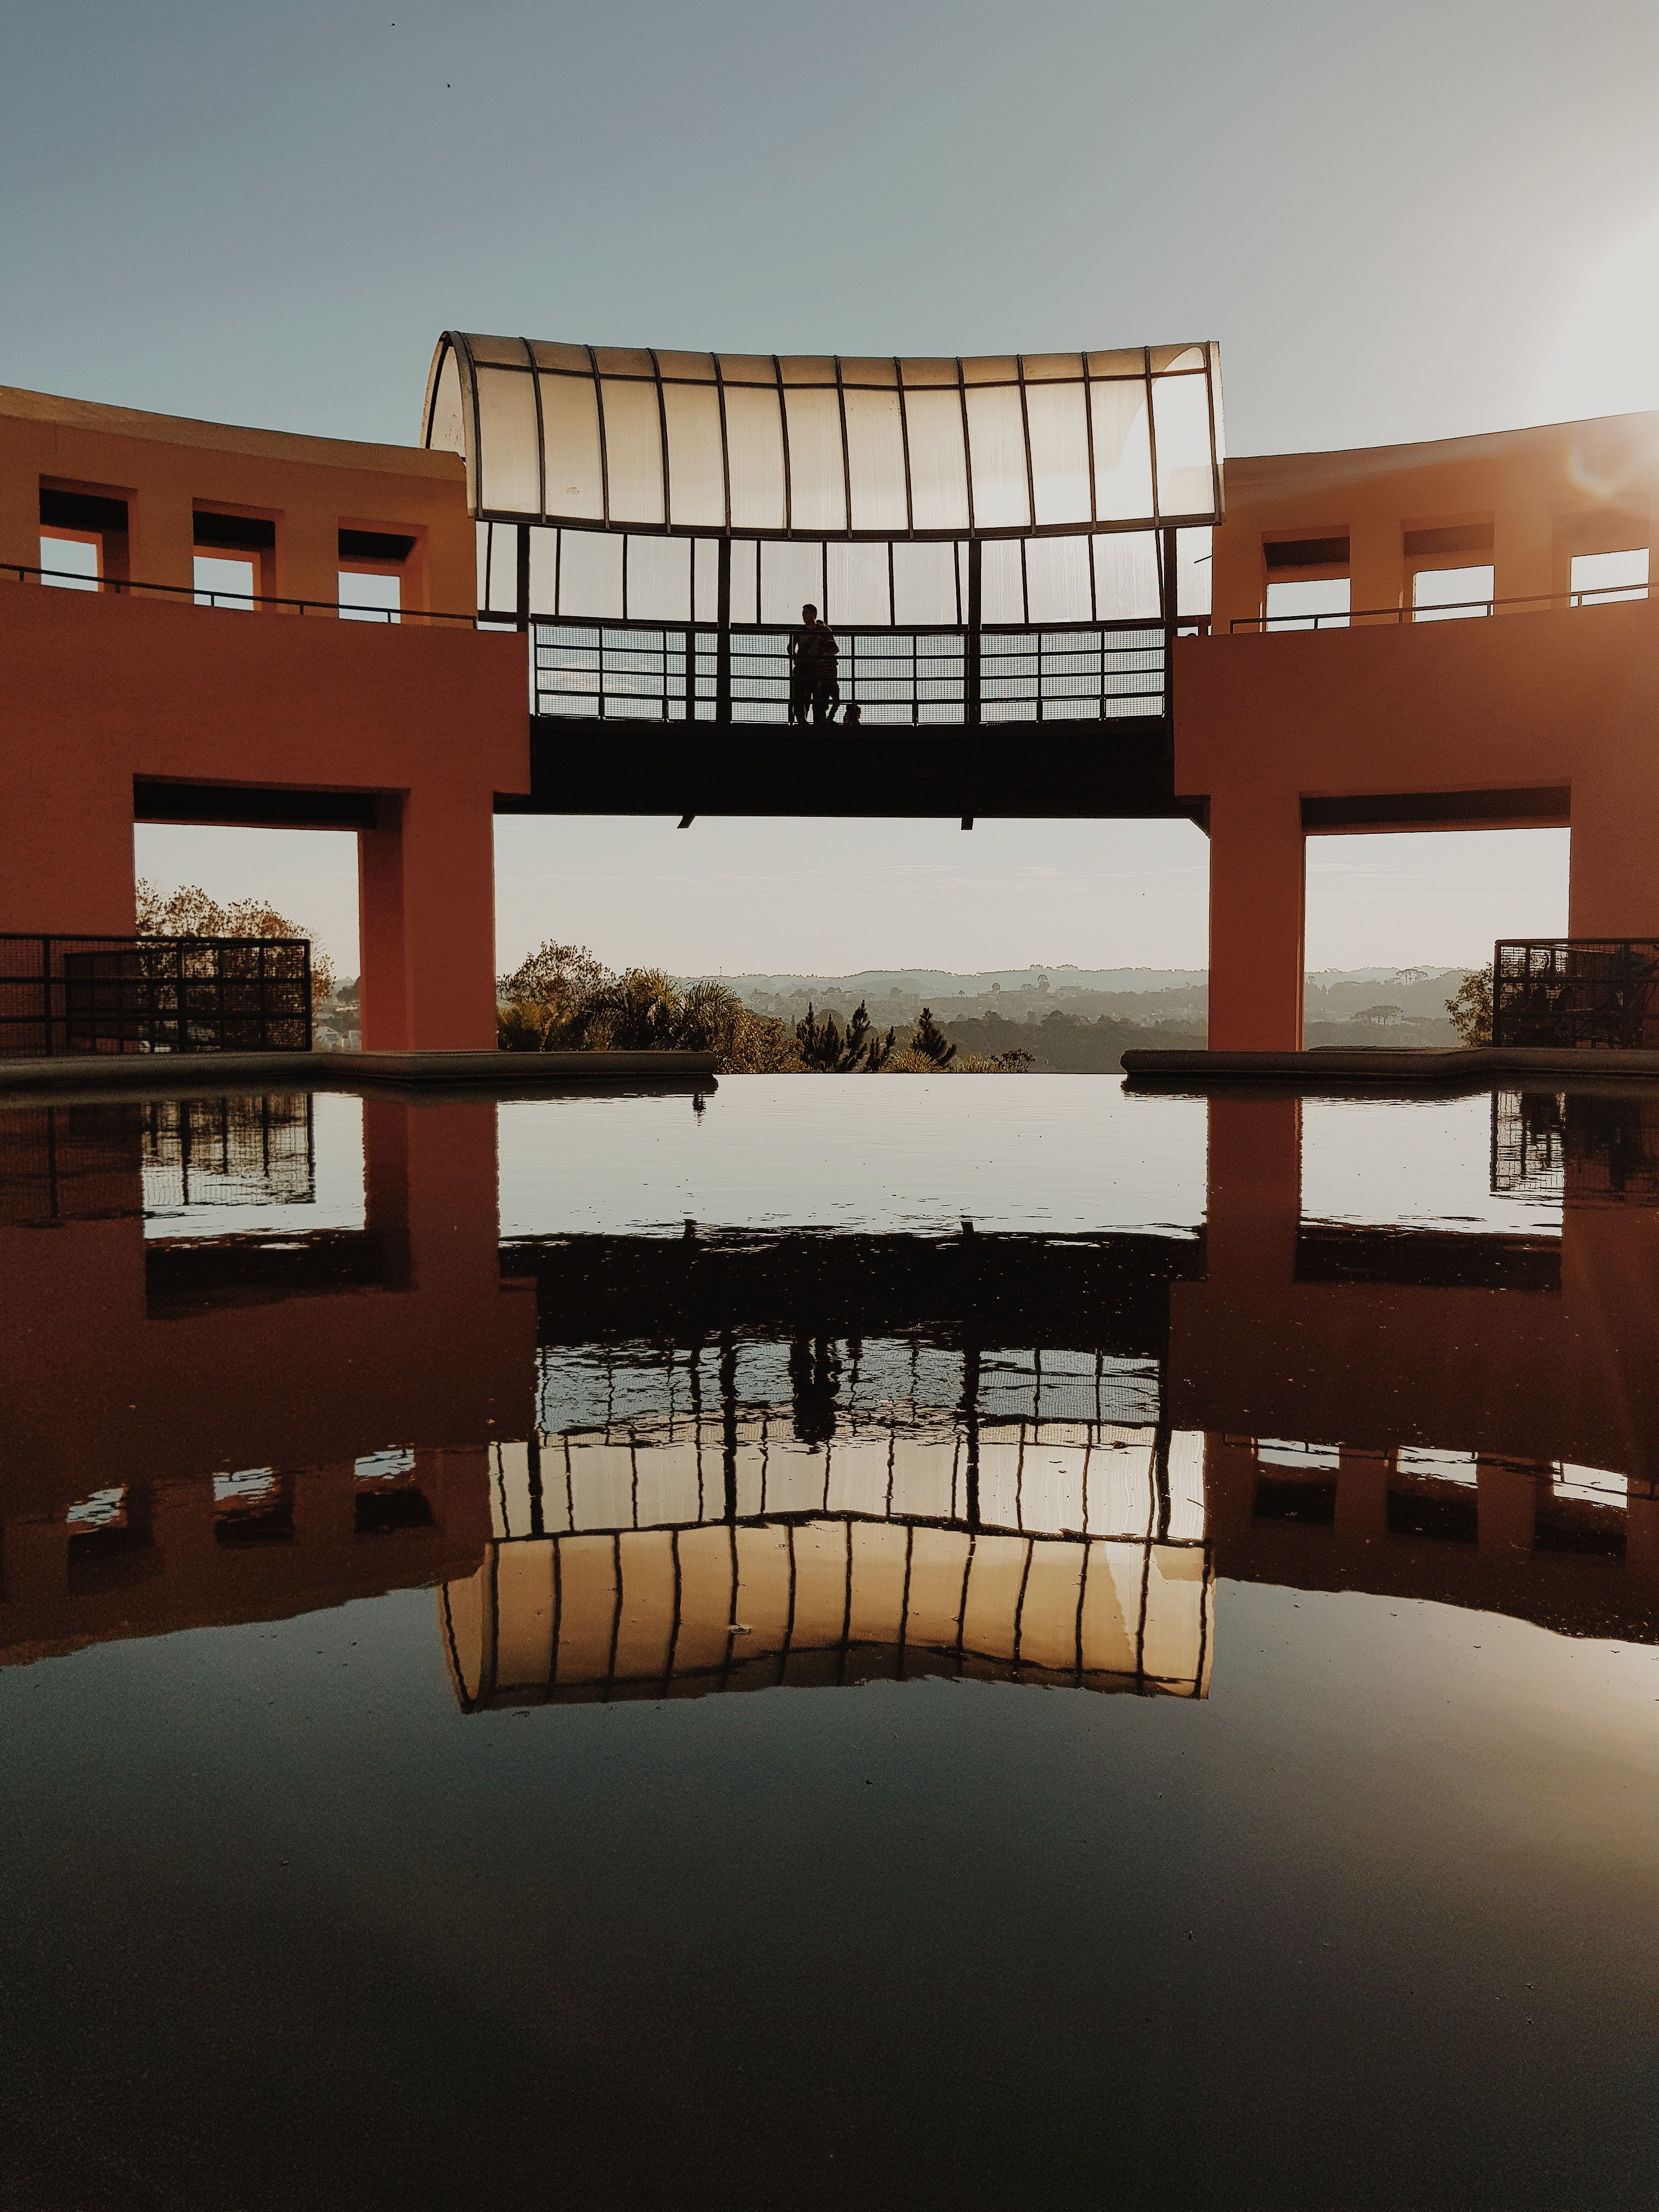
architecture, sky, building, room, house, interior design, home, mixed use